Louisiana (New France)

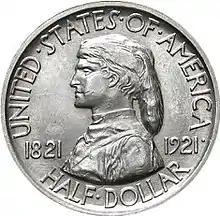
Profile of an American trapper (Missouri)

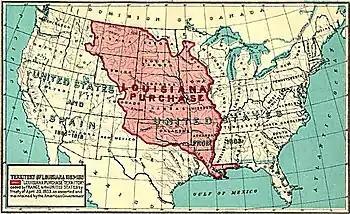
The Louisiana Purchase territory depicted without the included territory north of the 49th parallel, but with West Florida, which, as a Spanish colony, was not part of the purchase

The commonly accepted definition of Louisiana Creole today is the community whose members are a descendant of the "native-born" individuals of la Louisiane. Some individuals may not have each ethnic heritage, and some may have additional ancestries. It is estimated that 7,000 European immigrants settled in Louisiana during the 18th century—a hundredth the number of inhabitants of the Thirteen Colonies on the Atlantic coast. Initially, "creole" was the term used for Europeans (and sometimes, separately for Africans) born in Louisiana, in contrast to those who immigrated there.